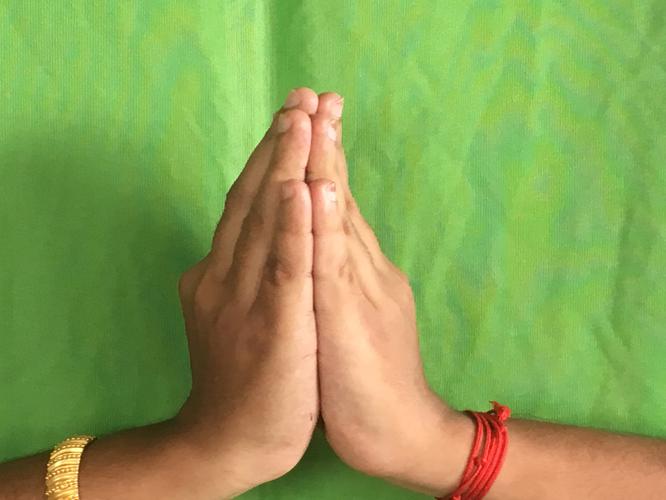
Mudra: Anjali
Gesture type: double_hand